Watsachol Sawatdee

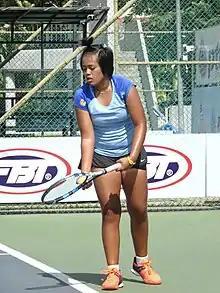

Watsachol Sawatdee (born 17 January 2000) is a Thai tennis player. She has a career-high singles ranking of world No. 692, achieved on 21 October 2019, by the WTA. She also has a career-high doubles ranking of No. 680, achieved on 9 December 2019.